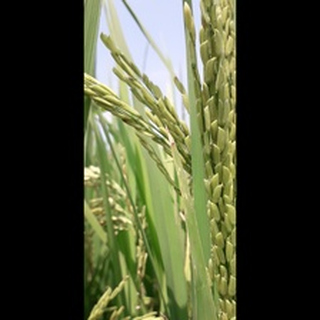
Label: healthy_rice